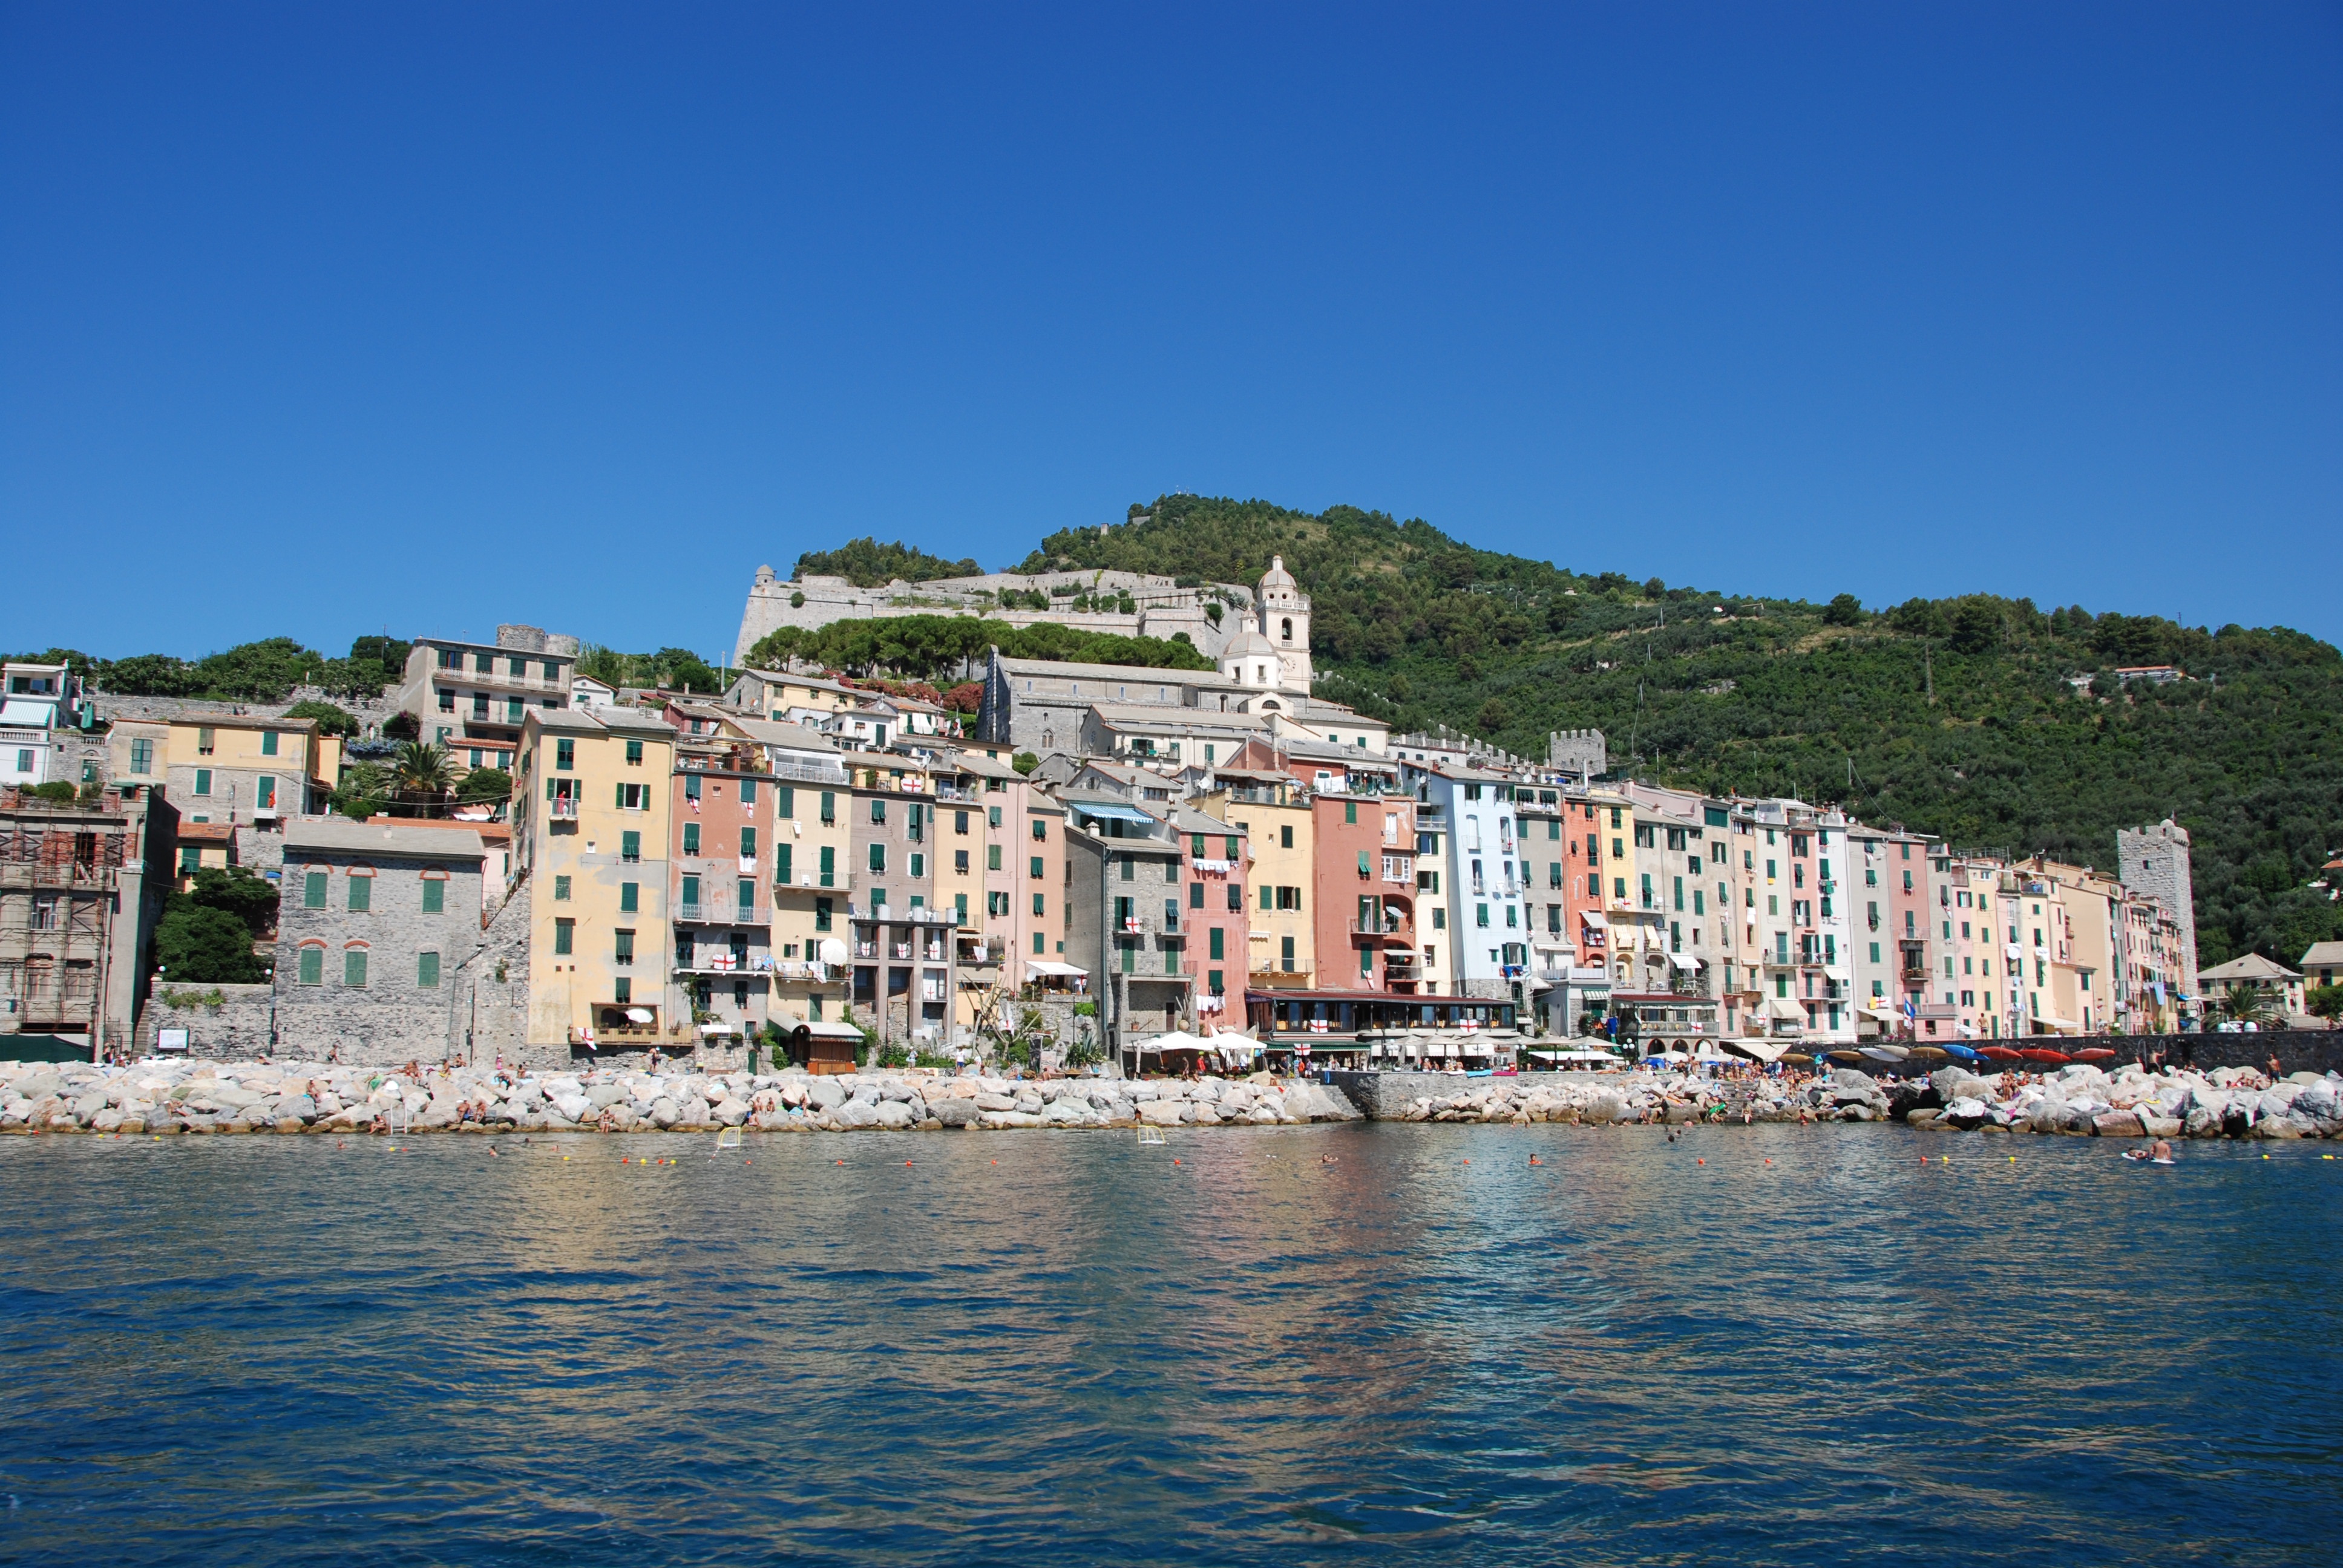
landscape, sea, coast, town, cityscape, vacation, vehicle, bay, italy, harbor, marina, waterway, body of water, colors, houses, liguria, cinque terre, geographical feature